Edward H. Brooks

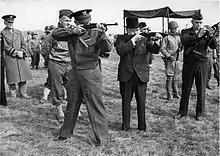
Brooks observing General Dwight D. Eisenhower, Winston Churchill and Lieutenant General Omar Bradley fire M1 carbines.

From August 1942 until March 1944 Brooks served as the first commander of the 11th Armored Division at Fort Knox, Kentucky, preparing them for the impending invasion of continental Europe. His results with the 11th Armored Division caught the eye of senior commanders, resulting in his selection for overseas assignment to command the 2nd "Hell on Wheels" Armored Division, then stationed in England training for the Allied invasion of Normandy.